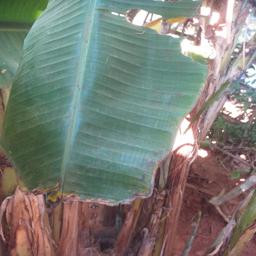
Label: MALBHOG LEAF